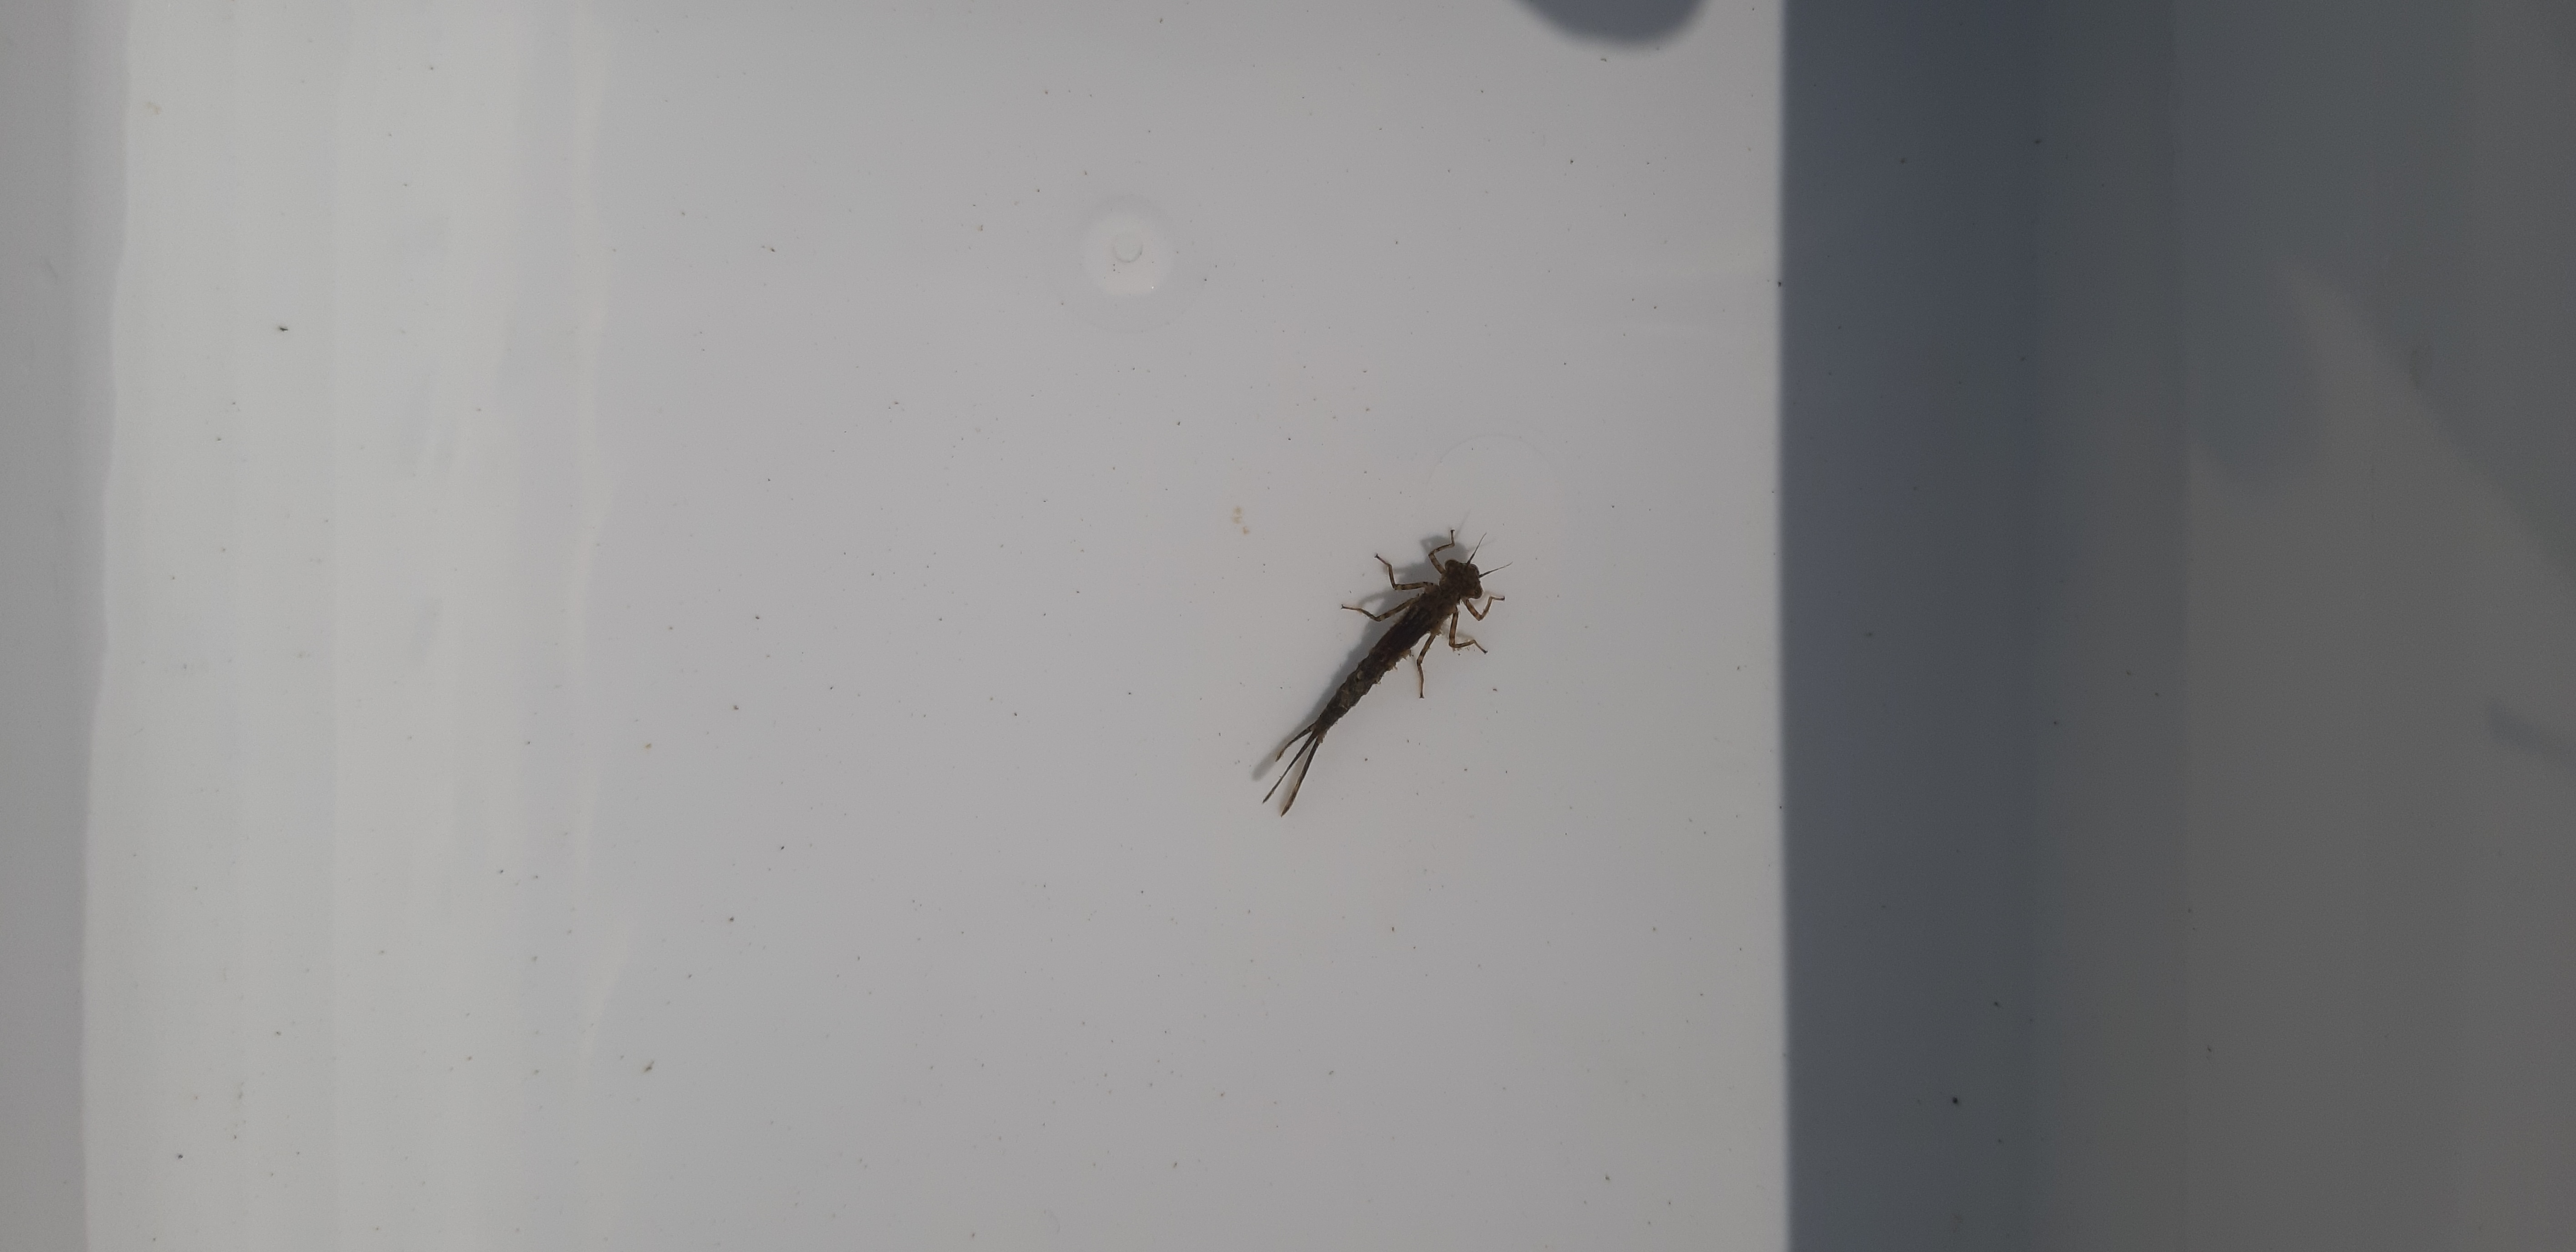
Macroinvertebrate group: damselflies